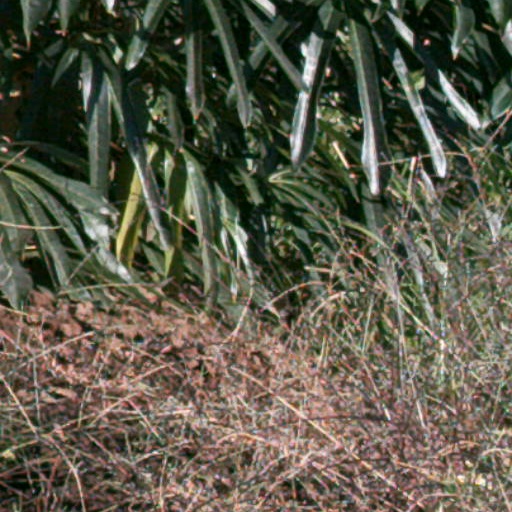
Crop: cassava